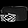
Label: Bag